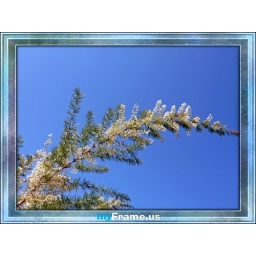
tree in blue sky